Atherton, California

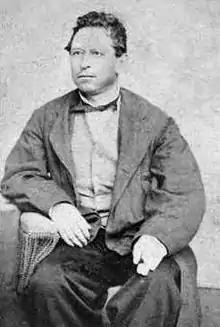
Californio politician José Darío Argüello; owner of Rancho de las Pulgas from 1795.

During the 1860s, Atherton was known as Fair Oaks. In 1923, it was decided to rename the town in honor of Faxon Dean Atherton, a former 19th century landowner on the south peninsula.